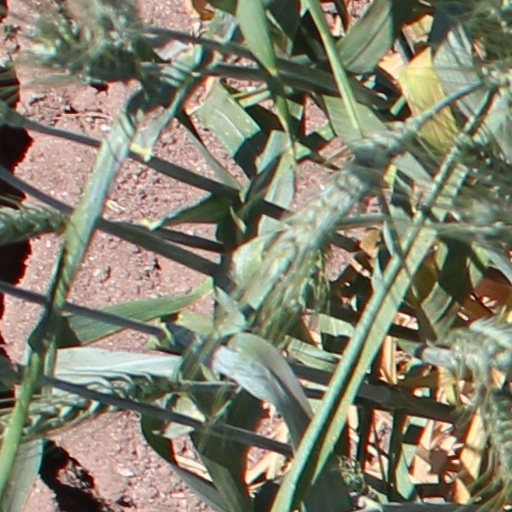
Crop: wheat